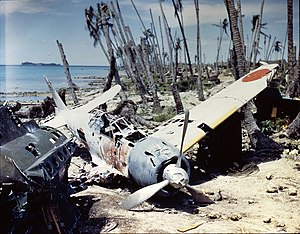
Mitsubishi A6M
Mitsubishi A6M3 Zero vrag på Munda-lufthavnen på Salomonøerne, 1943
Mitsubishi A6M Rei-Sen, kendt som Zero, var en japansk jager, der blev anvendt under anden verdenskrig.